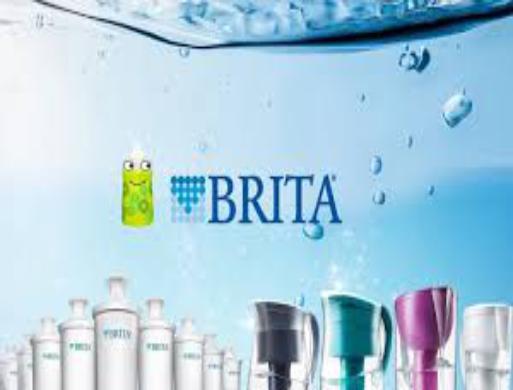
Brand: brita
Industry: Necessities